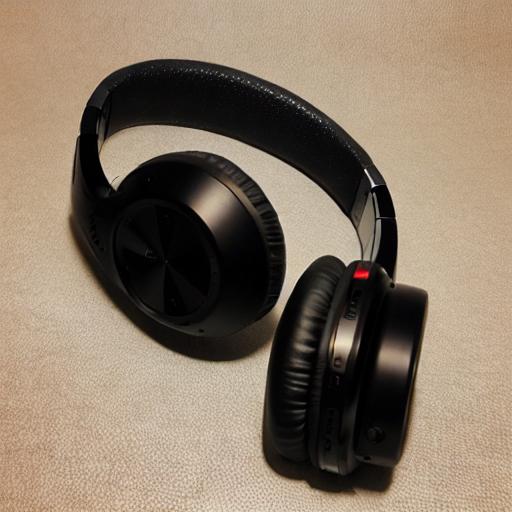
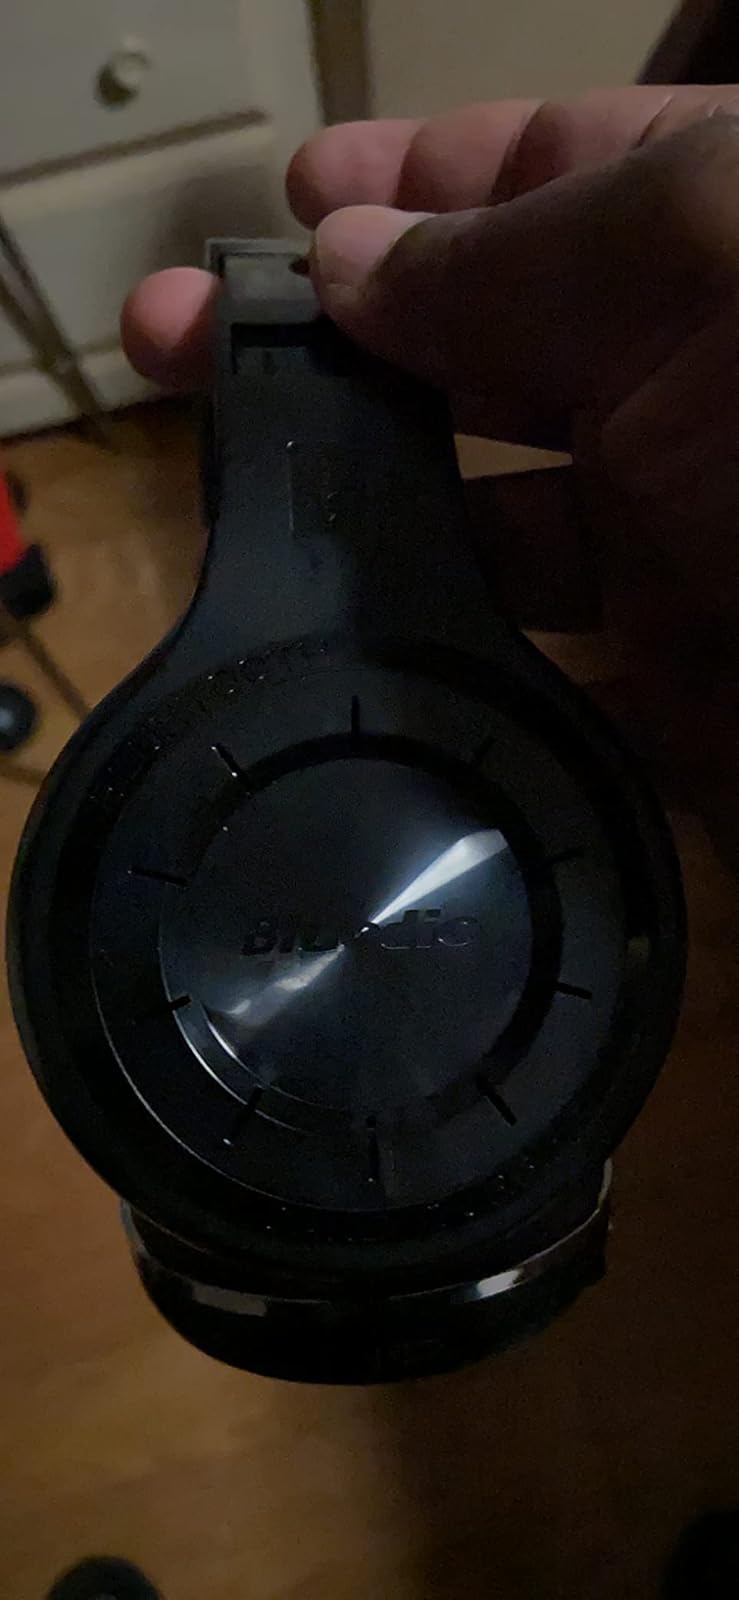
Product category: headphones
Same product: no